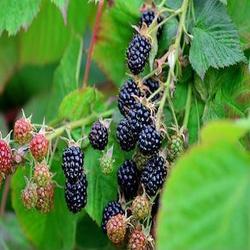
Label: Blackberry